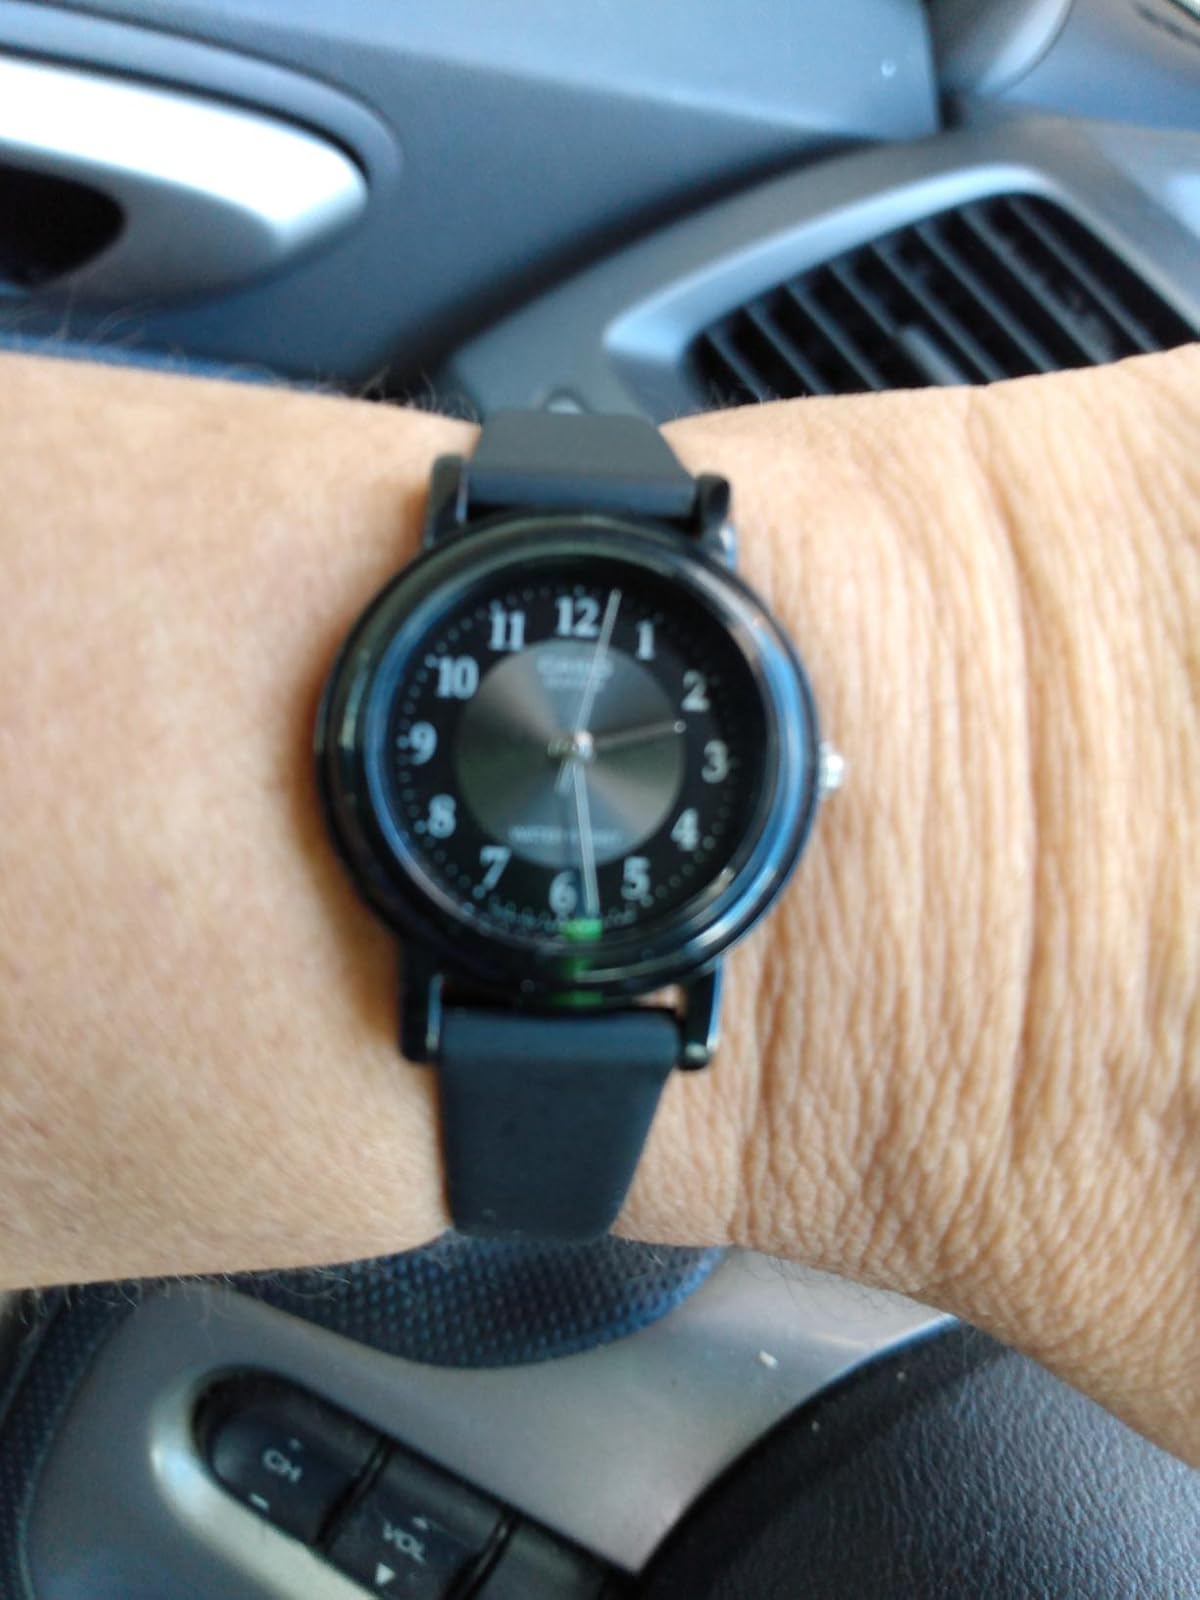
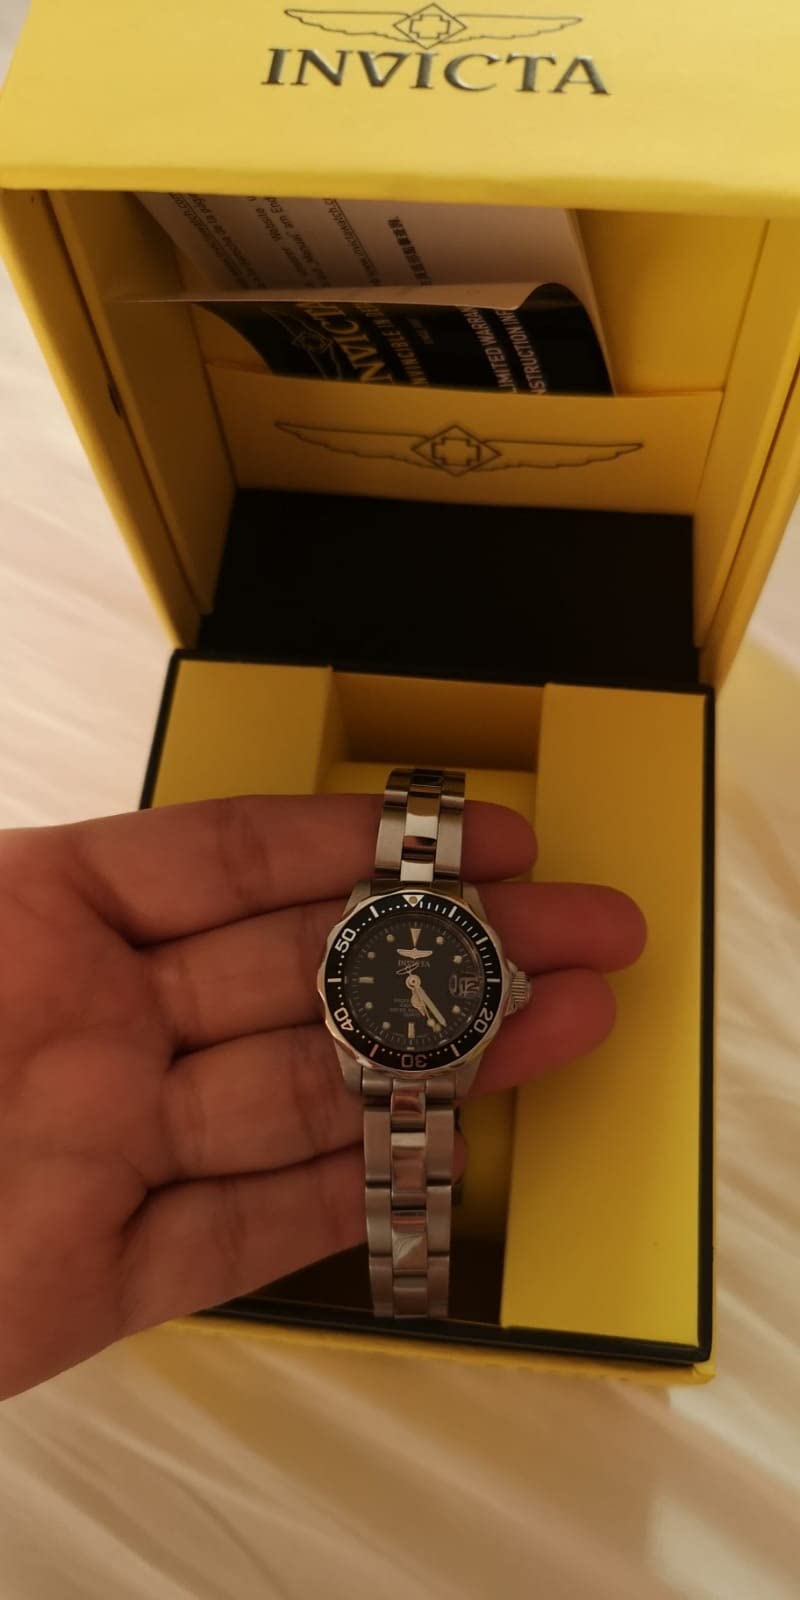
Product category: accessories_watch
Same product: no